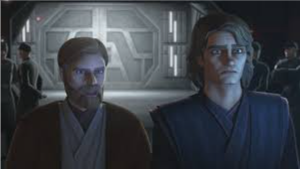
Portrait style: Cartoon Portrait